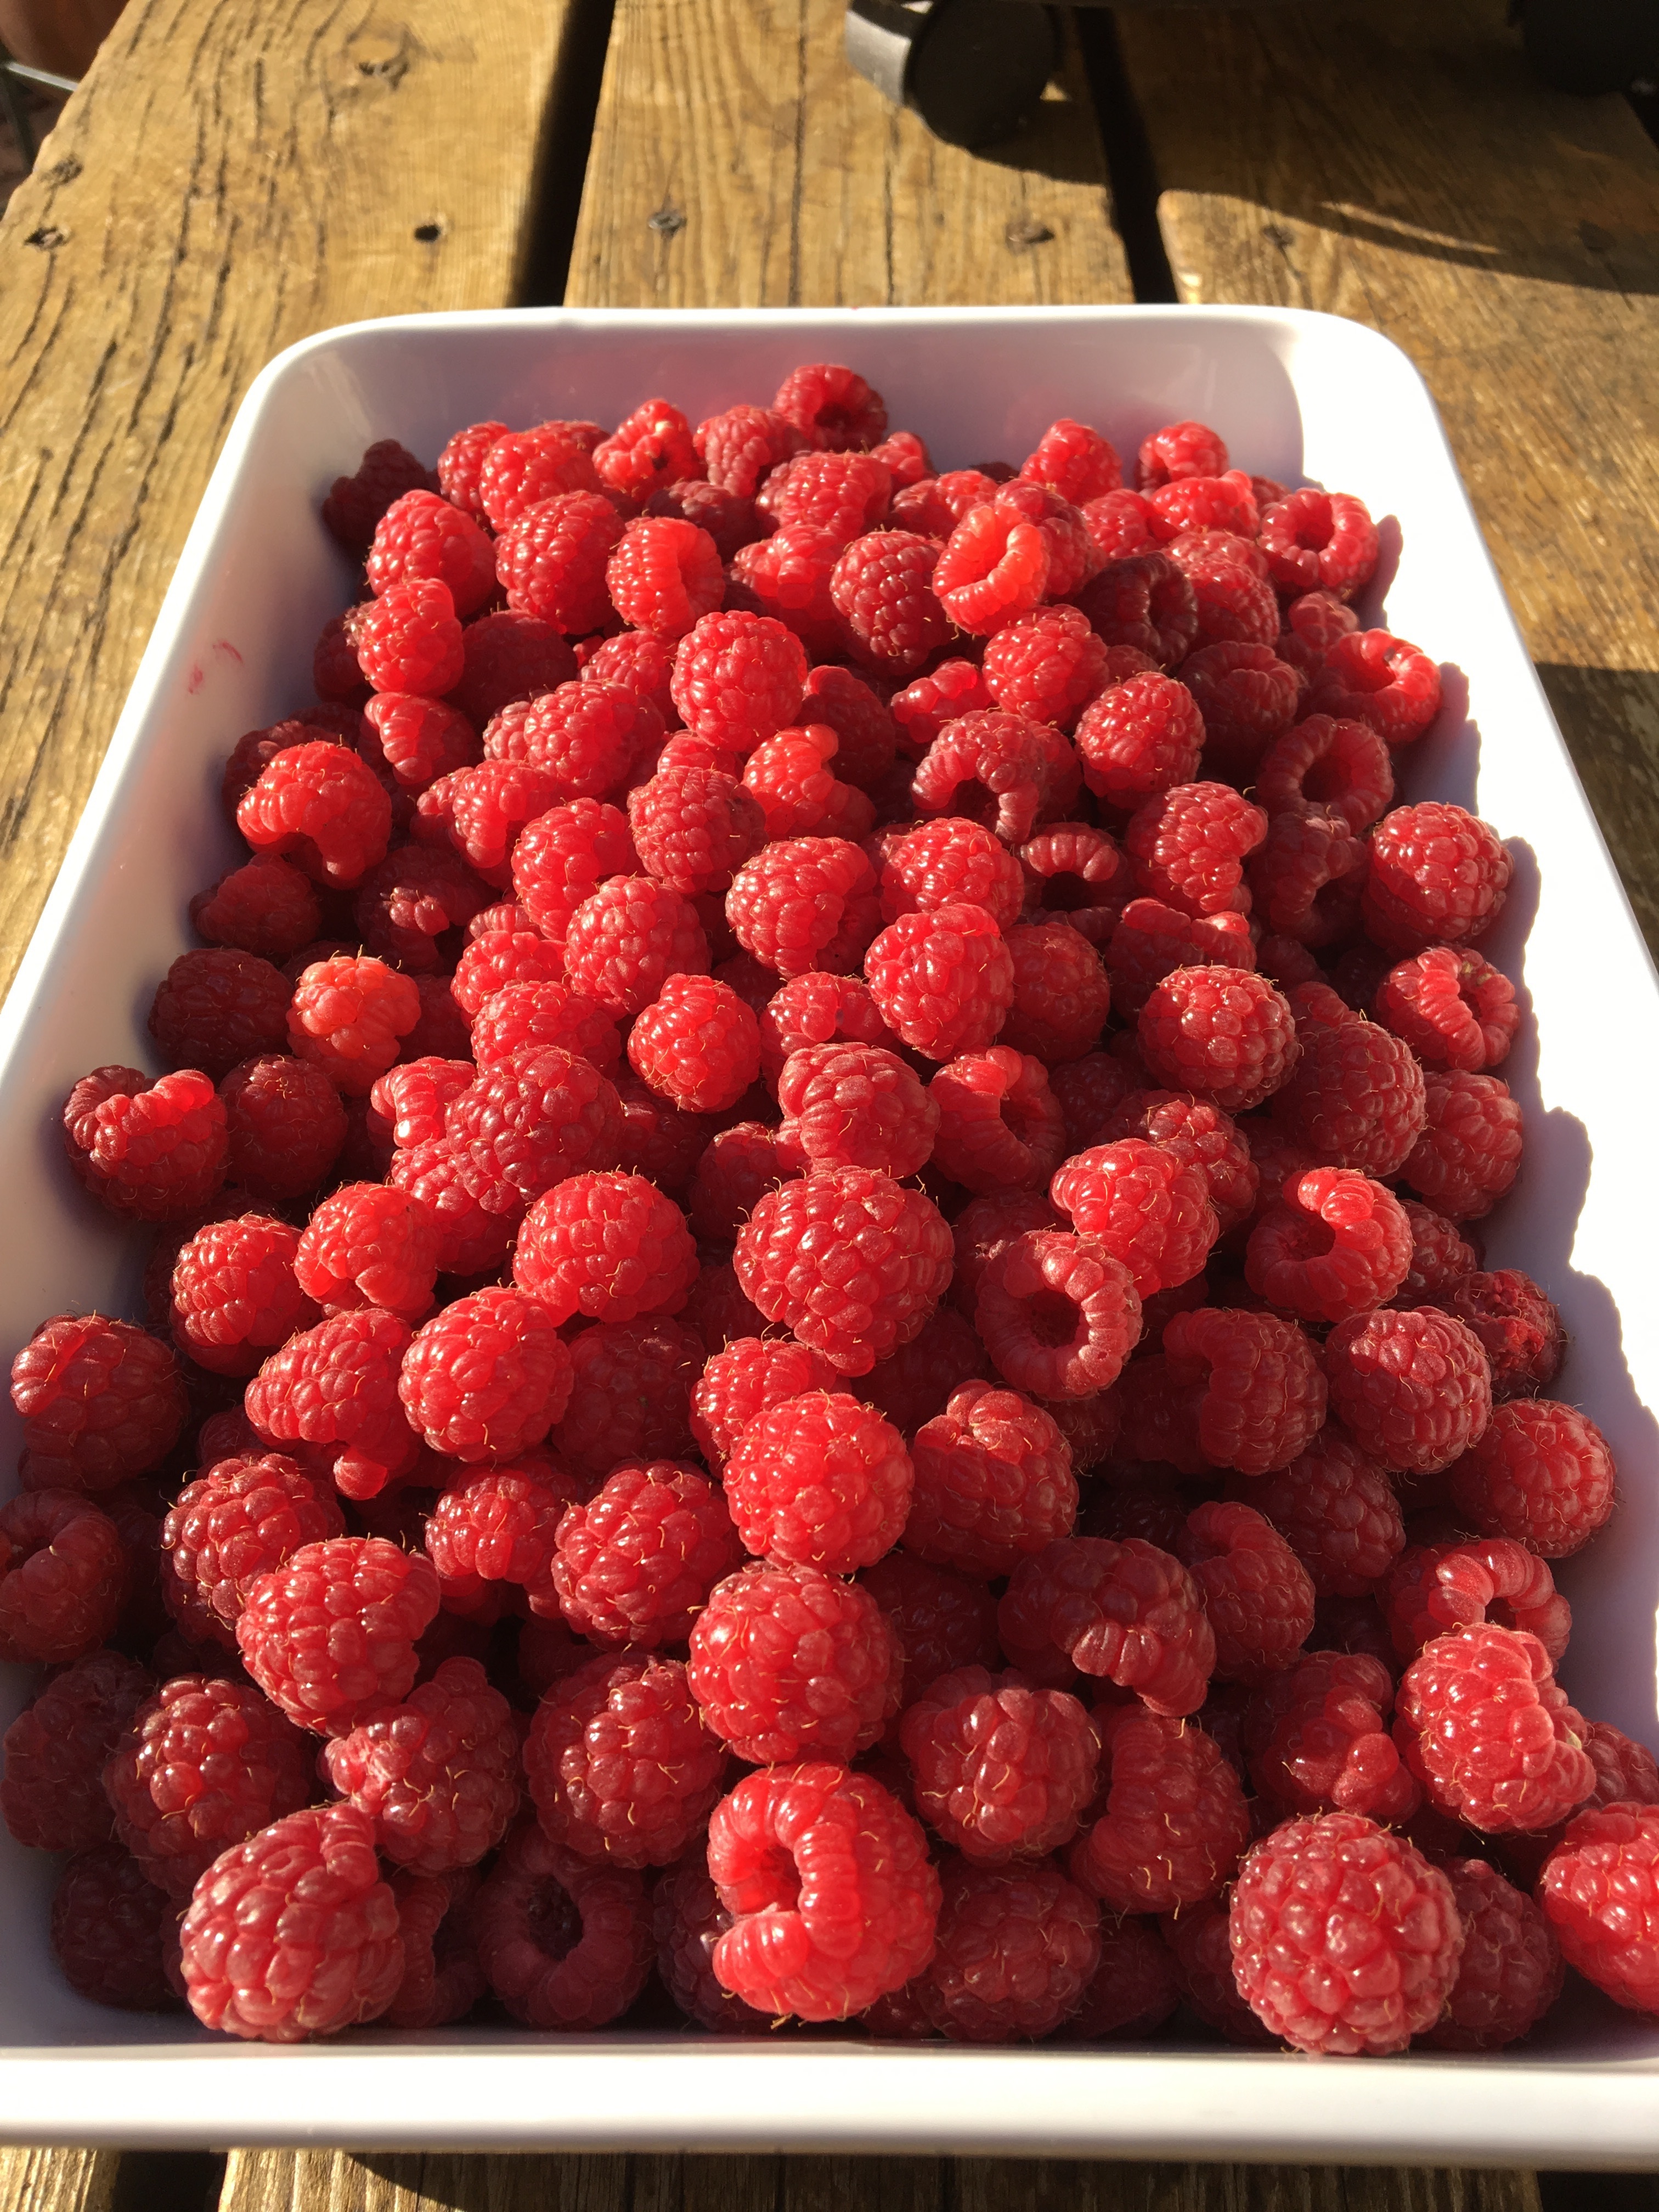
plant, sunshine, raspberry, fruit, berry, food, red, produce, strawberry, cranberry, raspberries, strawberries, flowering plant, land plant, frutti di bosco, zante currant, fresh picked berries